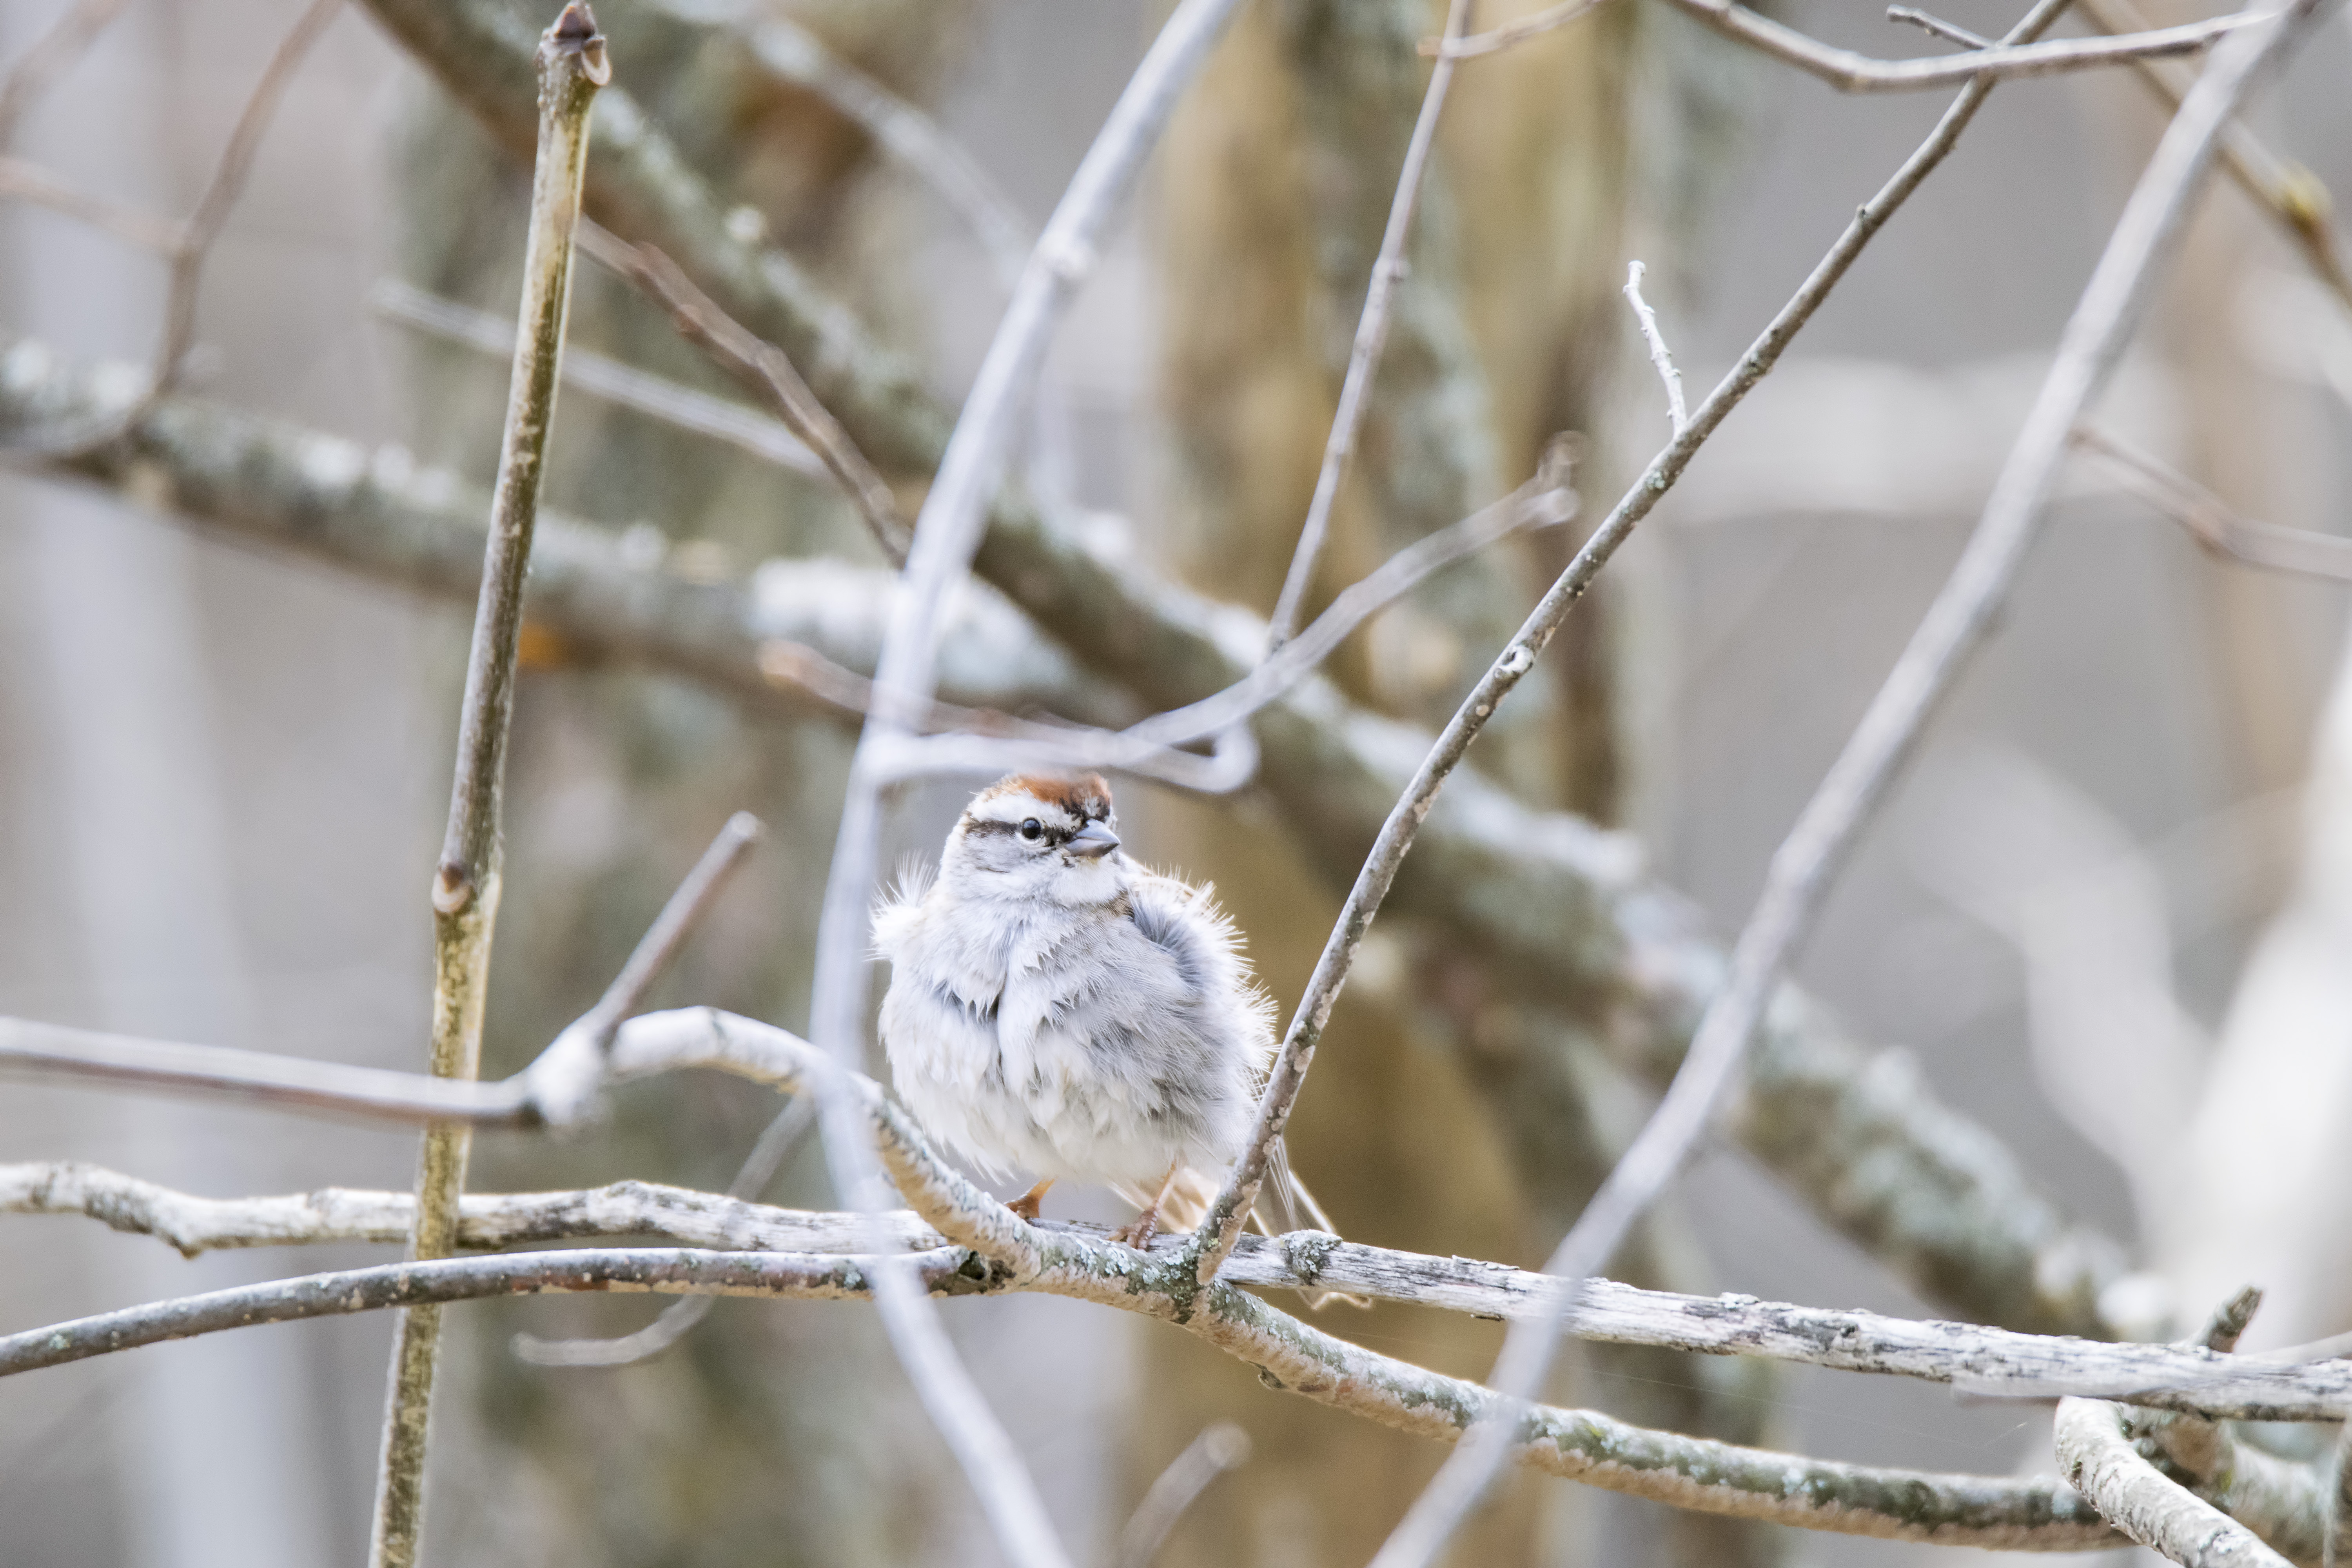
branch, winter, bird, wildlife, spring, beak, fauna, twig, close up, canada, vertebrate, sparrow, quebec, finch, sherbrooke, oiseau, bruant, familier, chipping, old world flycatcher, perching bird, emberizidae